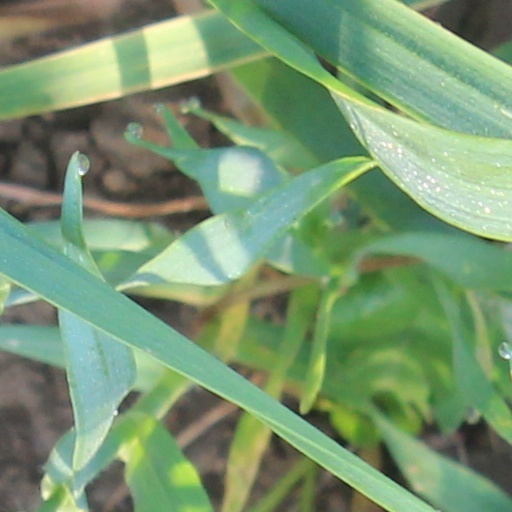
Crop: wheat